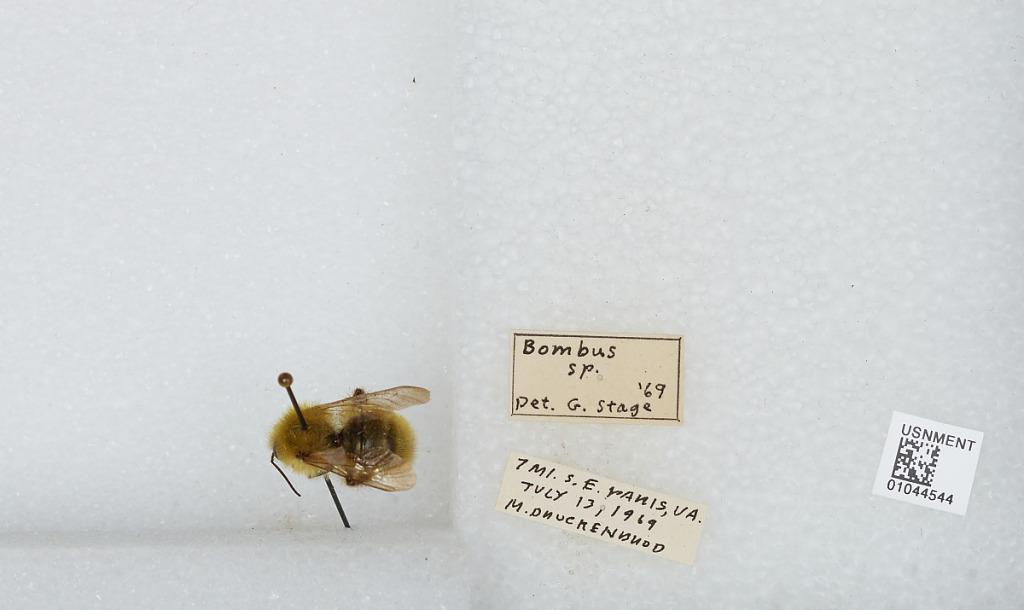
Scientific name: Bombus sp.
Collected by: M. Druckenbudd
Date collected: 1969-7-13
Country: United States
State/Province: Virginia
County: Fauquier
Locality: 7 miles southeast of Paris
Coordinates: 38.9269, -77.8672
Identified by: Stage, G.